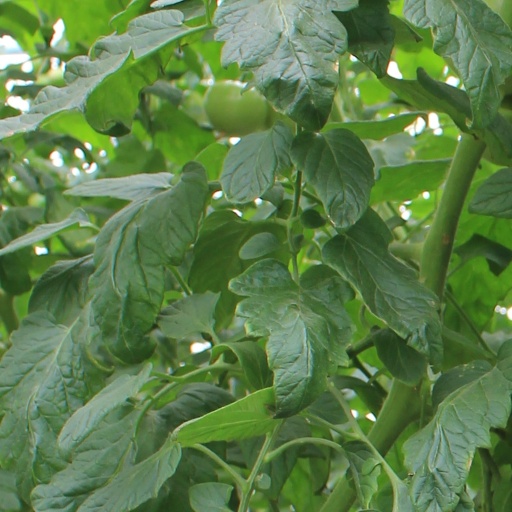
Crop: tomato